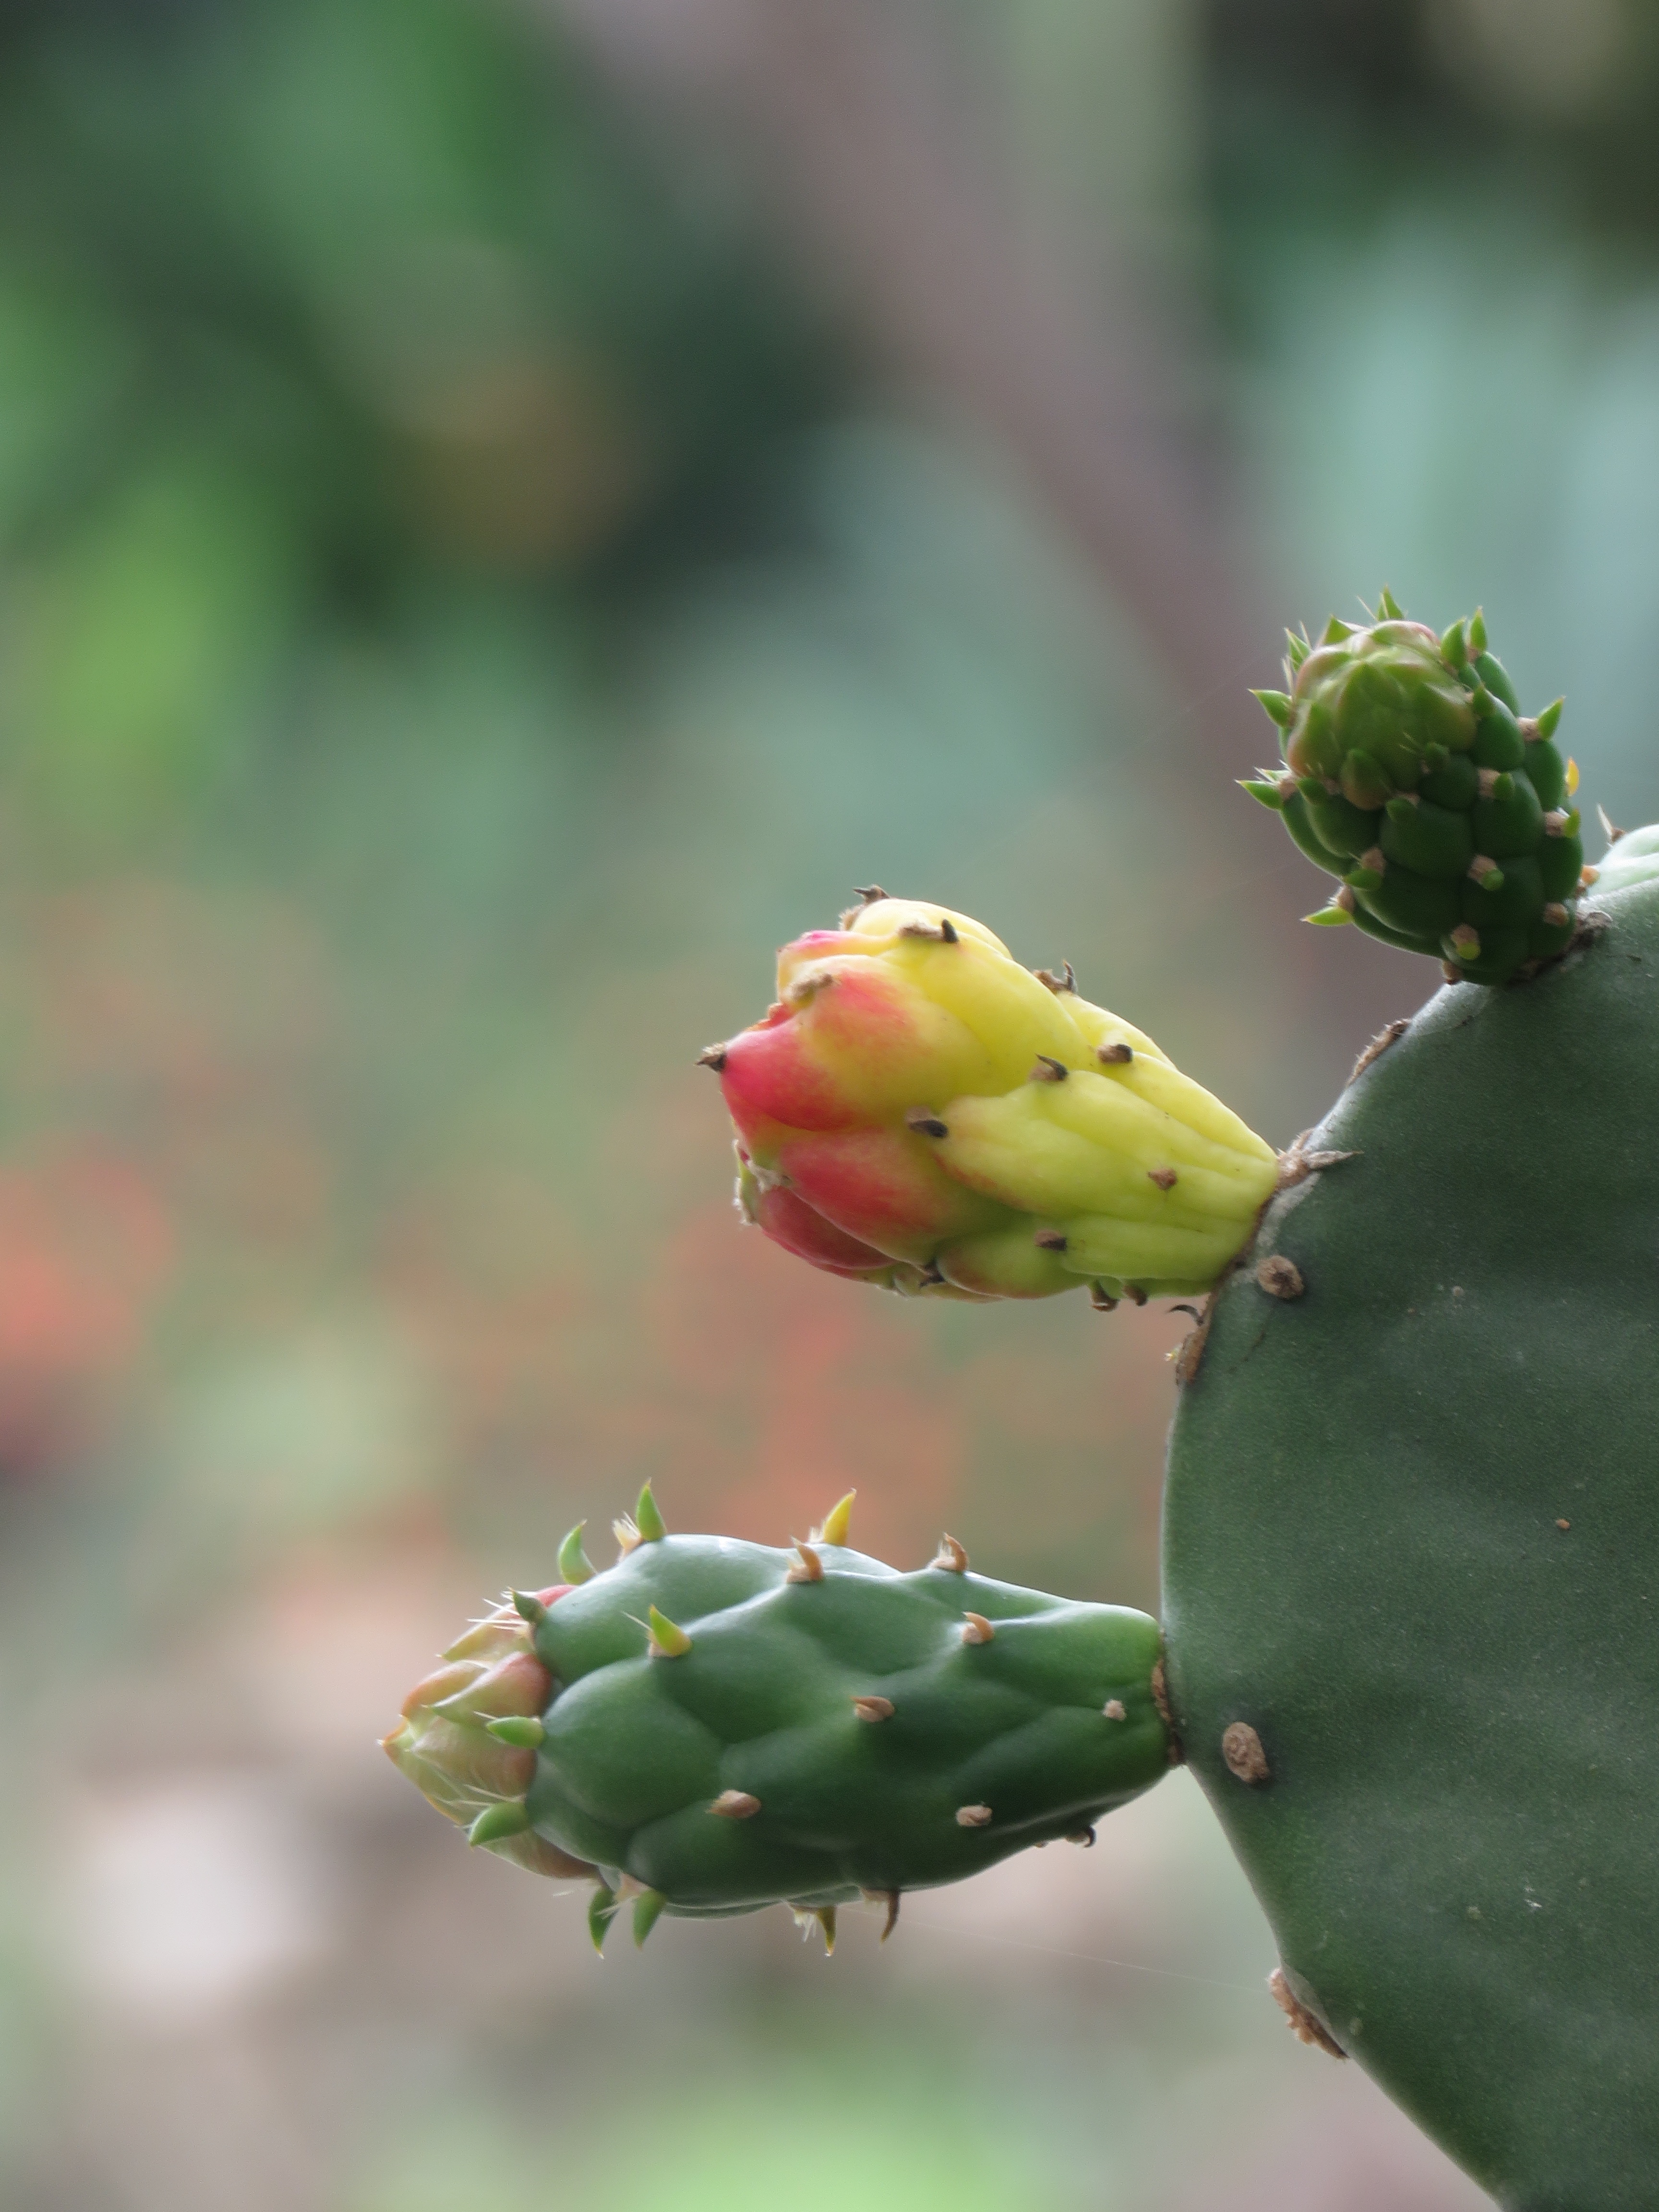
nature, blossom, cactus, plant, leaf, flower, food, green, produce, botany, garden, flora, fauna, wildflower, close up, thorns, bud, macro photography, flowering plant, prickly pear, plant stem, land plant, thorns spines and prickles, nopal, barbary fig, eastern prickly pear